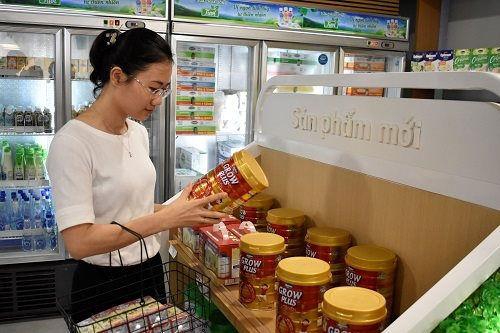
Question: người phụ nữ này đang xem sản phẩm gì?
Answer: người phụ nữ này đang xem hộp sữa bột